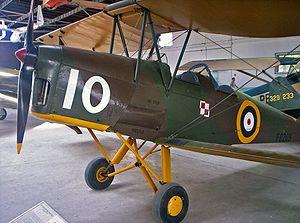
Le musée de l’Aviation polonaise de Cracovie est le plus important musée aéronautique de Pologne. Il occupe une partie de l'ancien aéroport du Kraków-Rakowice-Czyżyny, au nord-est de Cracovie. Il a ouvert en 1964, un an après la fermeture de l'aéroport.
Le de Havilland DH.82 Tiger Moth est un avion biplan des années 1930 conçu par de Havilland et utilisé entre autres par la Royal Air Force comme avion école de début et d'entraînement. Il restera en service dans la RAF jusqu'en 1952, date à partir de laquelle nombre d'entre eux seront utilisés dans l'aviation légère civile.